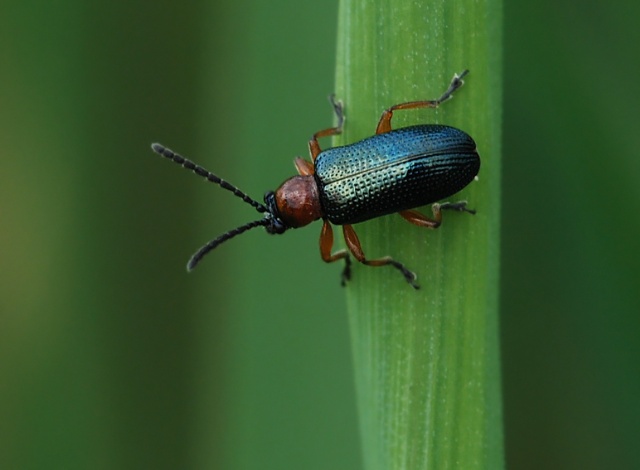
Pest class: cereal_leaf_beetle